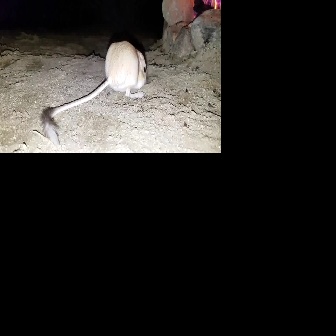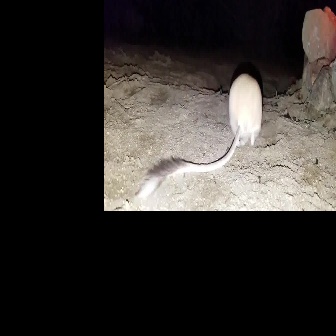
  Please identify the target specified by the bounding box [38,40,146,148] in the first image and locate it in the second image. Return the coordinates in [x_min,y_min,x_max,y_max] format.
Answer: [134,72,262,201]